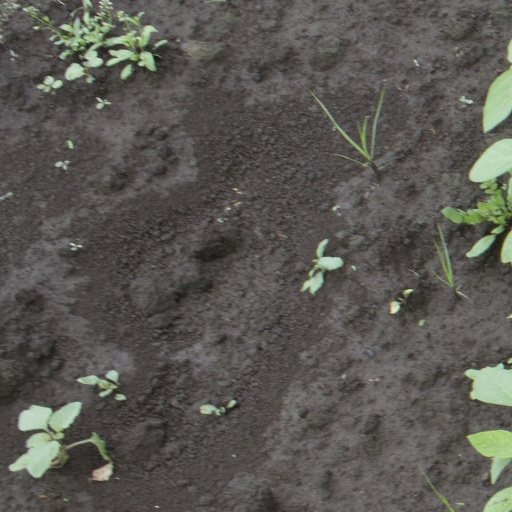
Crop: soybean